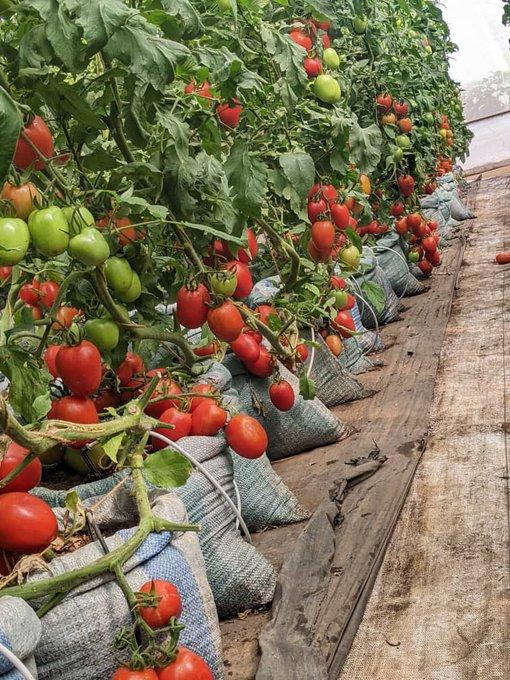
Miti mingi ya nyanya imestawi vizuri ndani ya magunia makubwa meupe yaliyojaa udongo wenye rutuba, kila mche umejaa nyanya nyingi zenye rangi nyekundu na kijani zilizokomaa na kung’aa tayari kuvunwa na kupelekwa sokoni kwa ajili ya biashara ili kuongeza kipato cha mkulima.